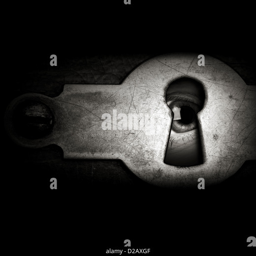
eye looking through a vintage metal keyhole in the dark